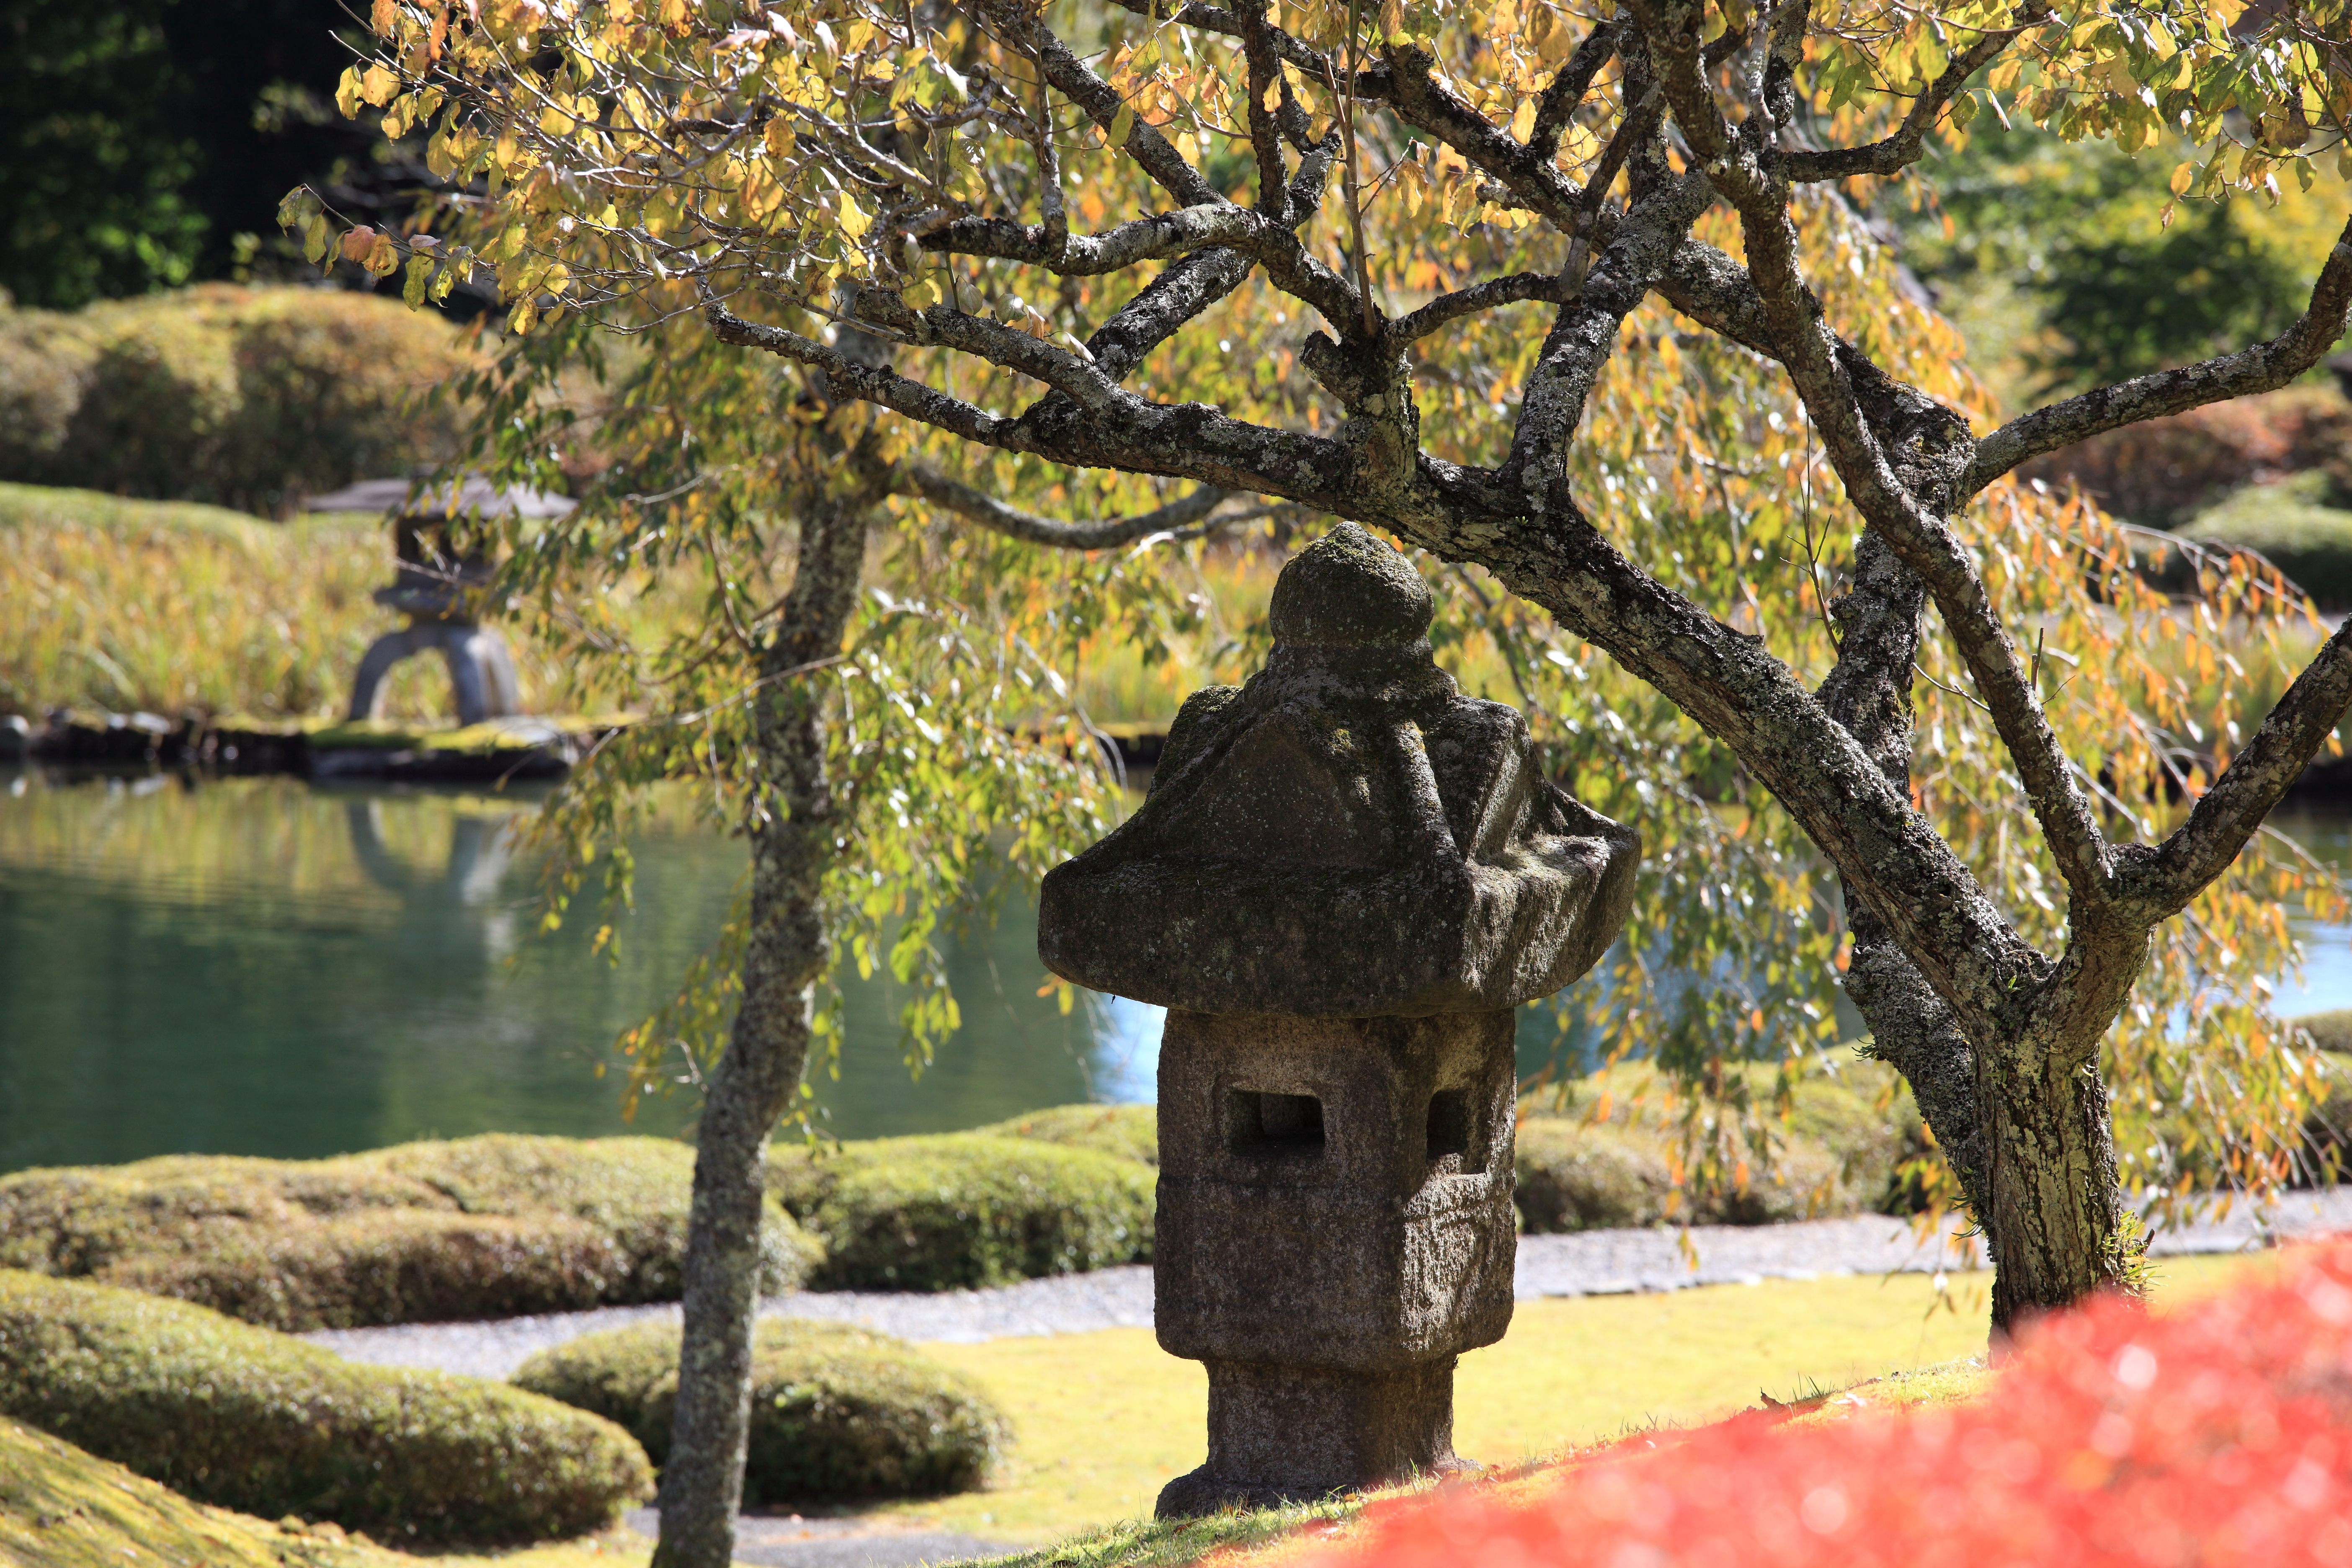
tree, branch, plant, leaf, flower, lantern, high, autumn, park, botany, garden, season, japanese, shrine, tochigi, 5d, style, hires, woodland, markii, hi, res, resolution, kanuma, furuminejinja, kohohen, woody plant